Gian Gabriele I of Saluzzo

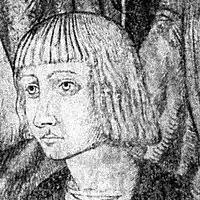
Gian Gabriele Marquis of Saluzzo.

Gian Gabriele was born 26 September 1501 in Saluzzo and died 29 July 1548 in Pinerolo.